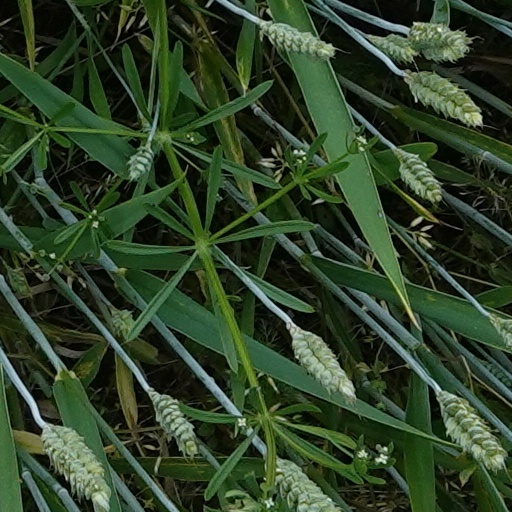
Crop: wheat